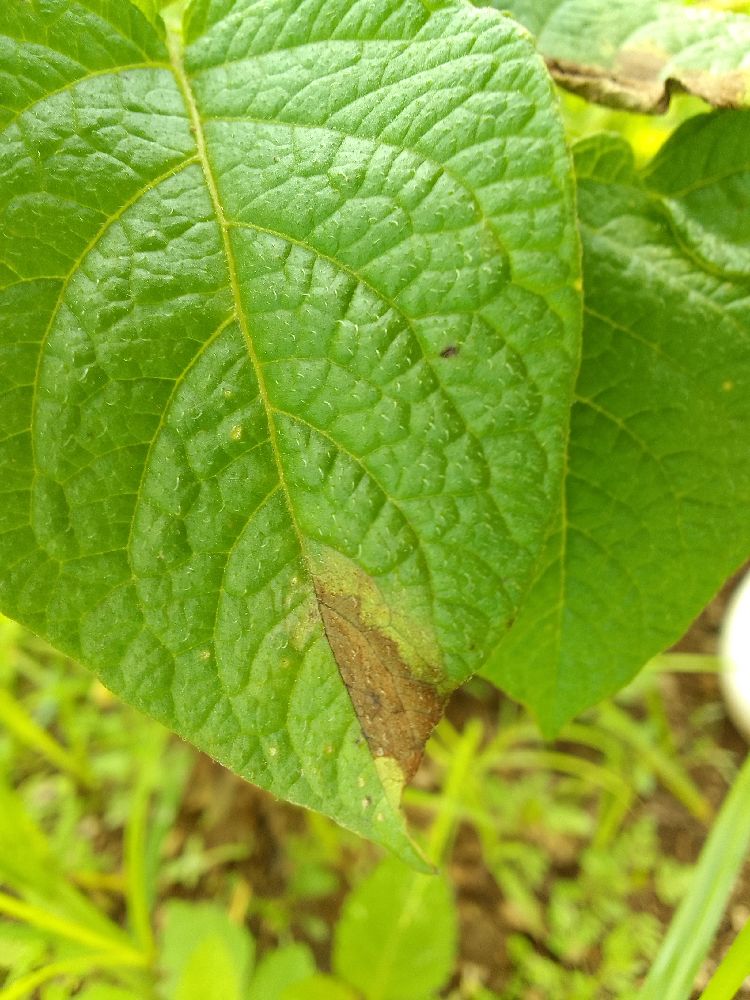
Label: Late blight